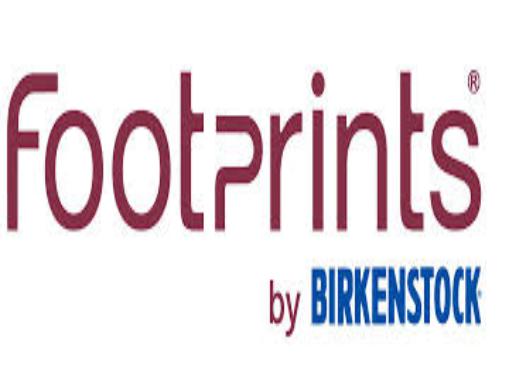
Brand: Birkenstock
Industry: Clothes